Villamelendro de Valdavia

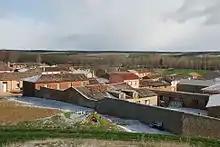
General view. 23 March 2008. Easter Sunday

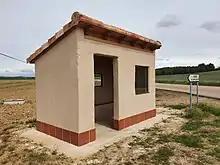
Villamelendro de Valdavia bus station at the crossroads of the provincial road P236 with the PP-2454 road, called "camino vecinal", 800 m. from the village centre.

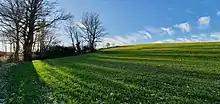
View of the hill of La Horca, with the access to the village fountain at its foot.

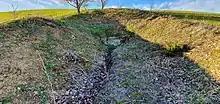
Village fountain.

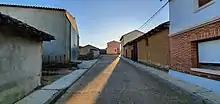
View of Sol Street. This street was the southernmost street in the primitive town centre, and the first to receive the morning rays, hence its name.

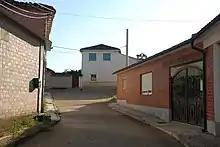
View of Cantarranas Street. Its name is related to its orientation towards the river, which amplified the sound made by these amphibians.

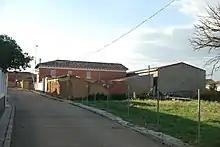
View of the Mayor Street. Longitudinal axis of the village and part of the Camino Real de la Valdavia as it passes through Villamelendro.

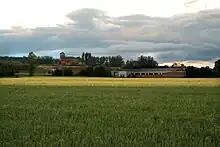
View of the village from the Vega.

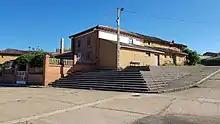
Entrance to the village.

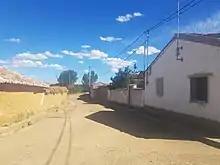
View of Huertas Street.

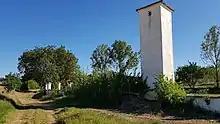
Camino de Vacas. This was the old exit from the village until 1948, when the current local road was laid out. This road used to lead to a wooden pontoon that no longer exists, which crossed the river Valdavia.

The moment of the foundation of the present town centre of Villamelendro, around the 9th century, was preceded by three circumstances that determined its location: On the one hand, the northern repopulators of the late Middle Ages found the ruins of a series of buildings of Roman origin in the vicinity of the hill where the Church of Our Lady currently stands. On the other hand, crossing the "arroyo de Matafrades", on the southern slope of the "alto de la Horca", there was a permanent source of drinking water that guaranteed the provision of any settlement. And finally, both ruins and fountain were at the confluence of a crossroads.